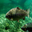
Label: trout